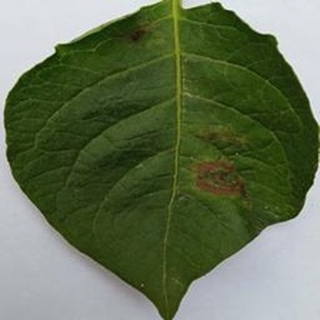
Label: potato_late_blight